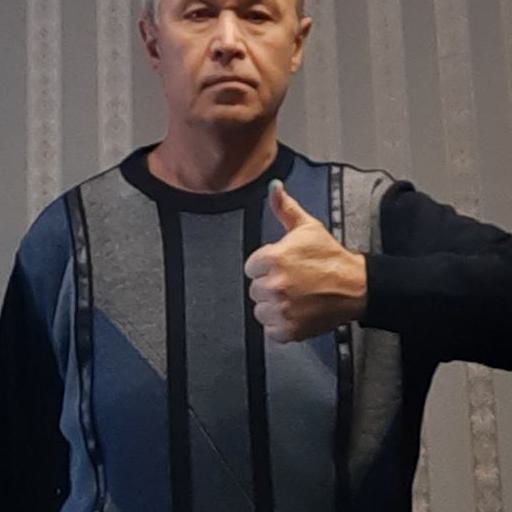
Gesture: like